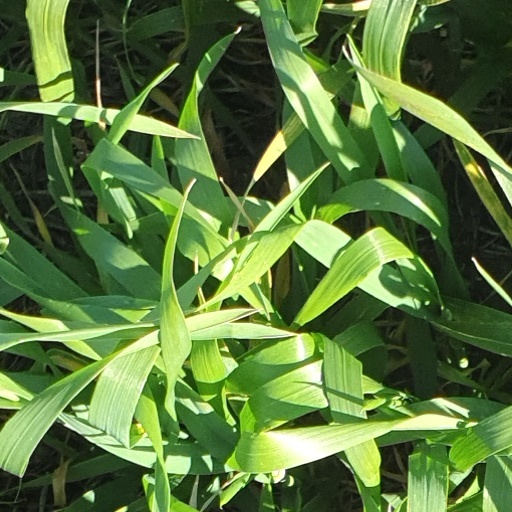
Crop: wheat